Post Office Limited

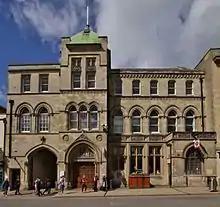
The Crown post office in Oxford

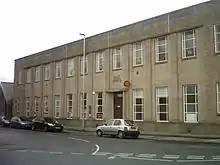
The post office in Otley, West Yorkshire

As of March 2024 there were 11,805 post office branches across the UK, of which 115 were directly managed by Post Office Limited (known as Crown branches). The majority of other branches (9,250 in total) were agency branches, run either by franchise partners or by local subpostmasters (who may be members of the National Federation of SubPostmasters or the CWU Postmasters Branch). Of the remaining branches, 1,834 were outreach services – typically small, part-time branches, perhaps making use of a mobile van or a village hall – and 606 were 'drop and collect' branches, focussing on pre-paid parcels and bill payments.